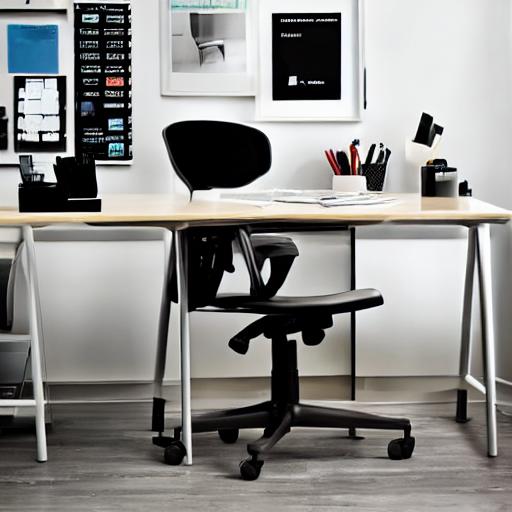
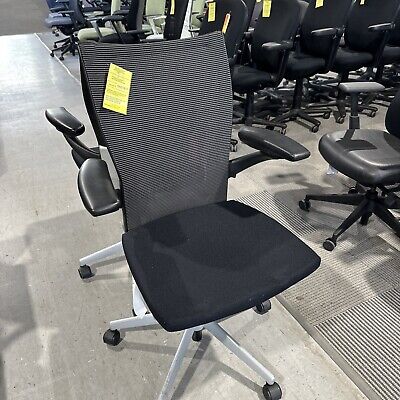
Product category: items_chair
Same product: no